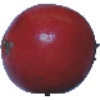
Label: Pomegranate 1